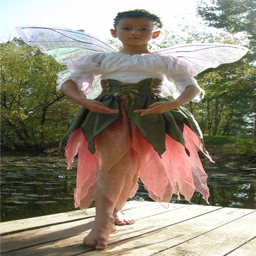
also something i could make for a fairy costume